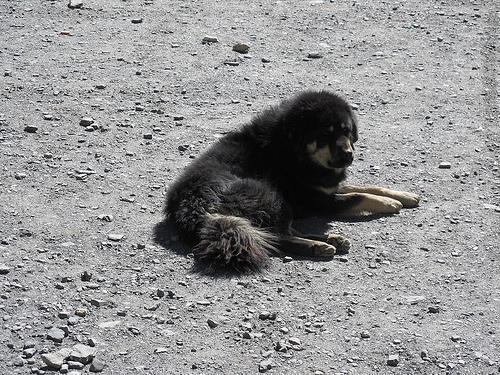
Tibetan_mastiff